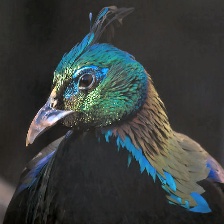
Species: HIMALAYAN MONAL
Scientific name: LOPHOPHORUS IMPEJANUS